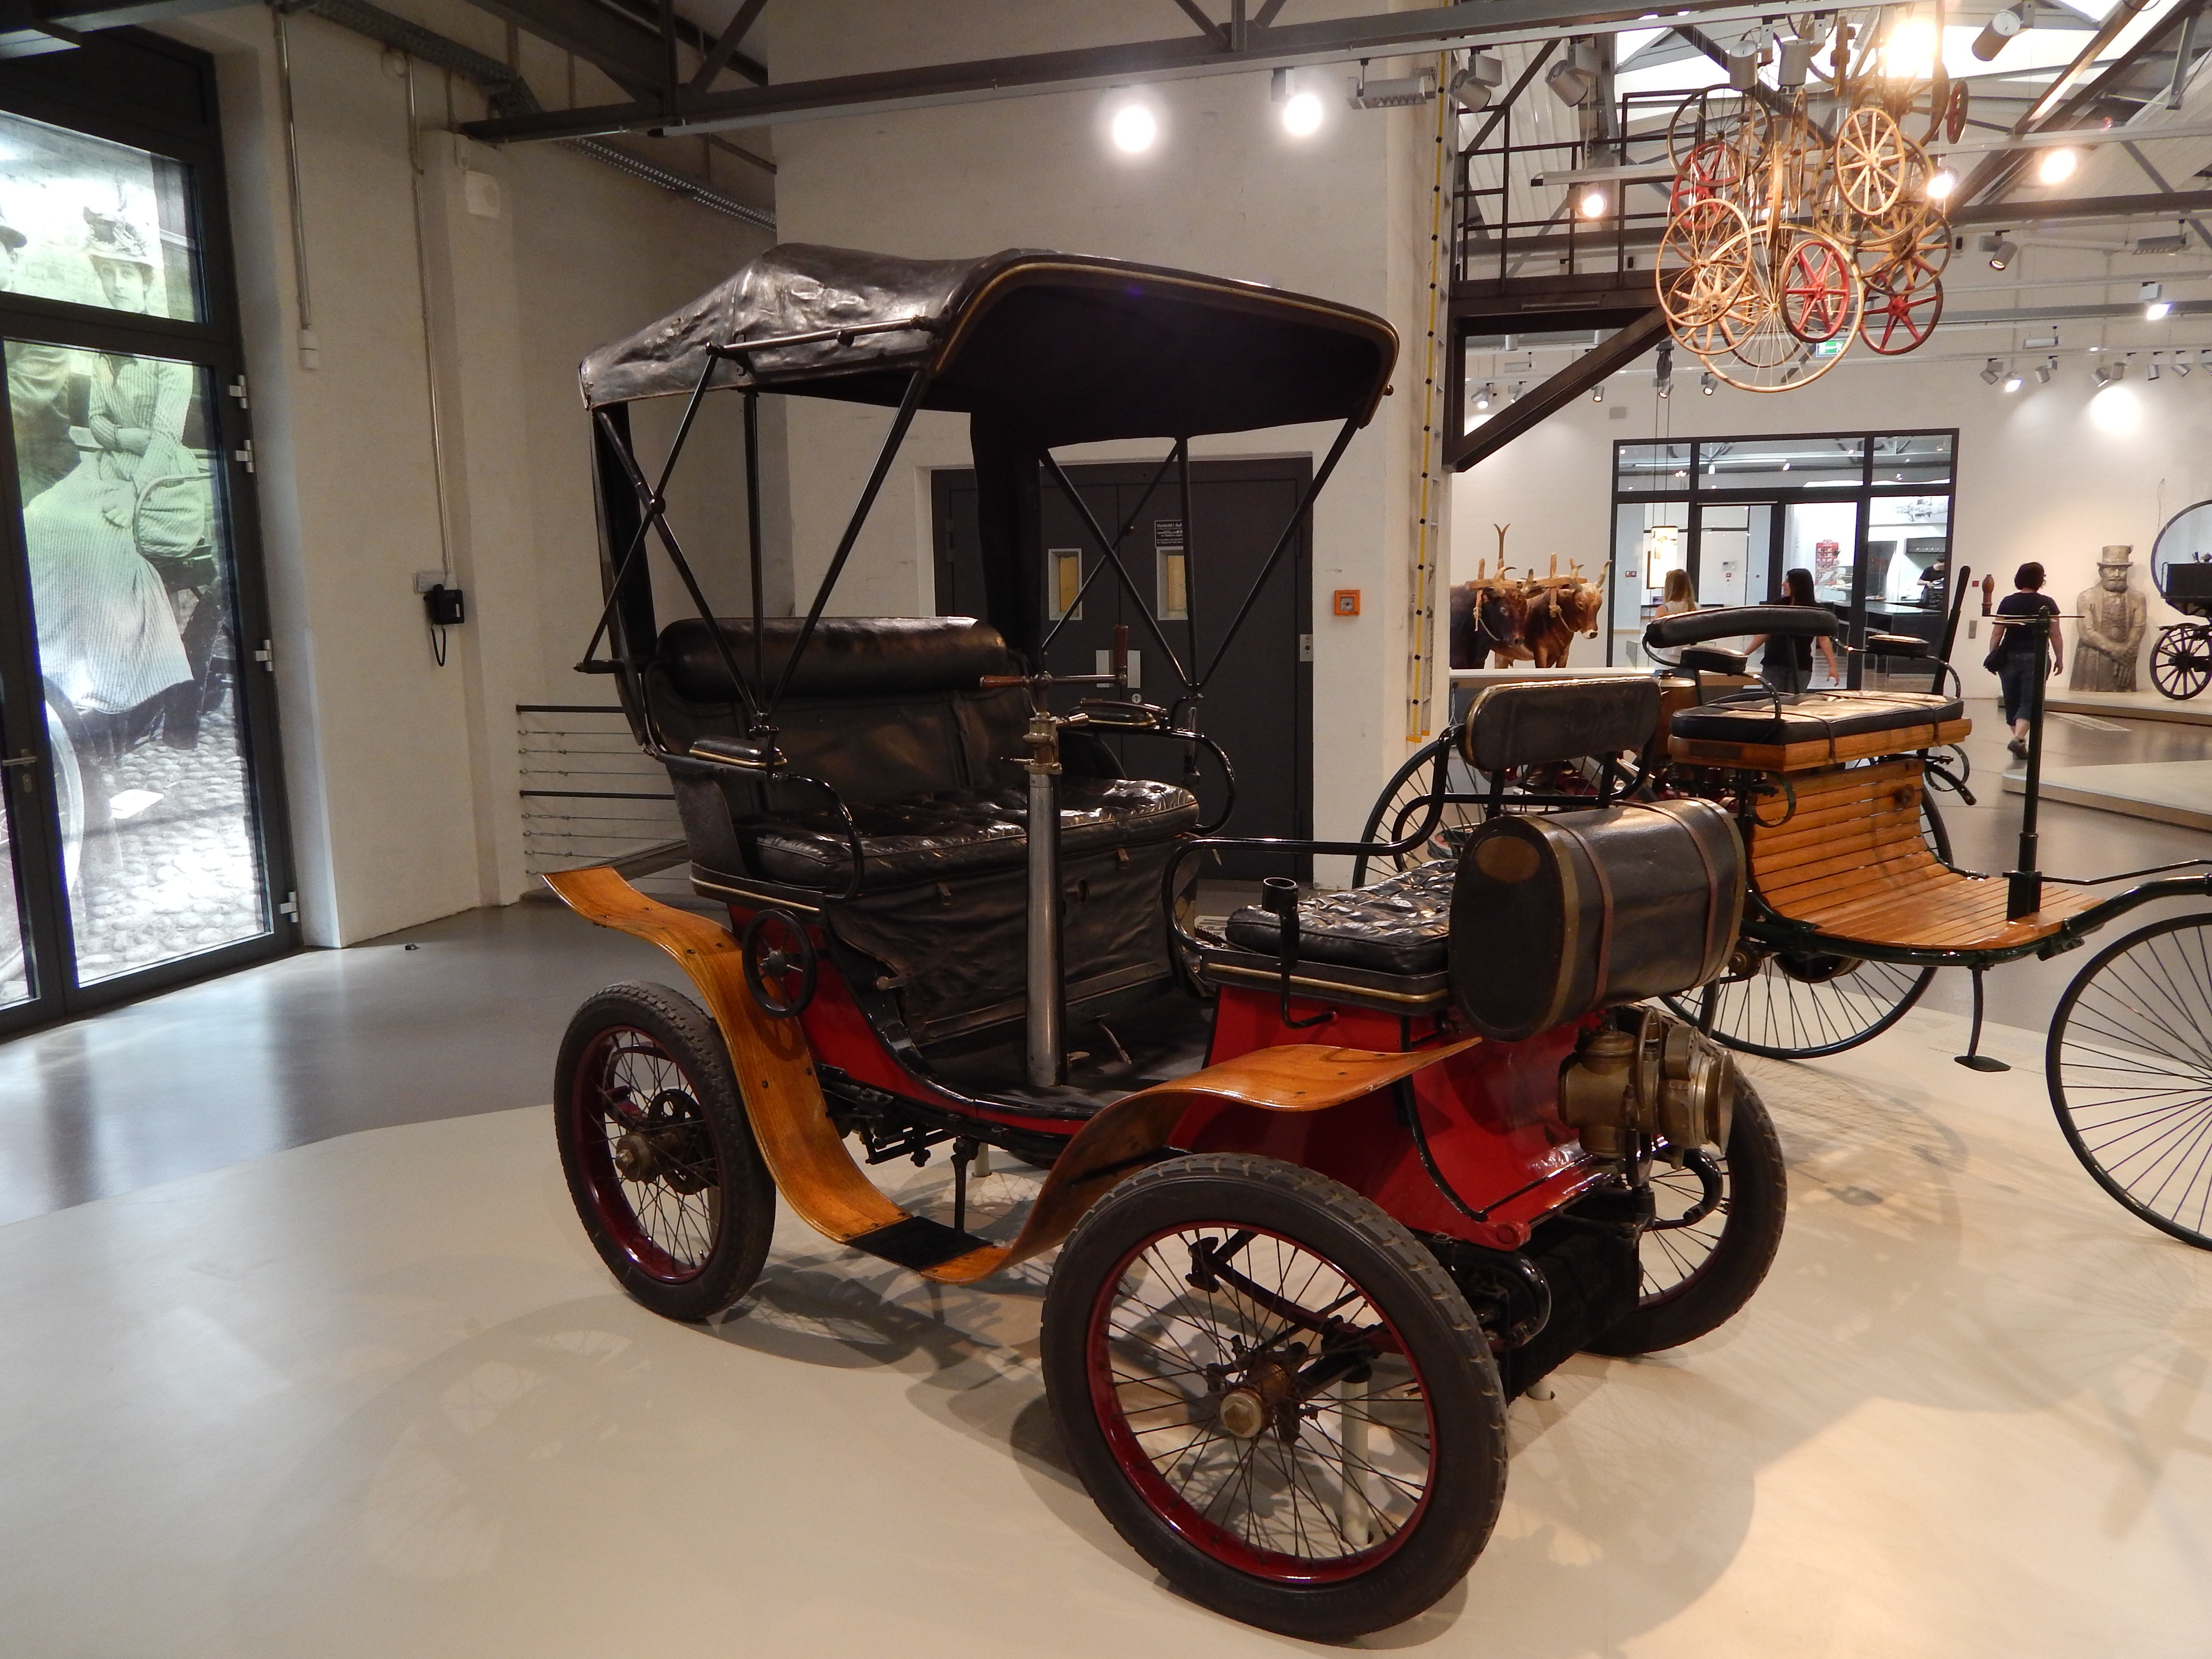
car, wheel, vehicle, motorcycle, old car, carriage, the vehicle, antique auto, land vehicle, automobile make